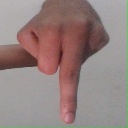
अक्षर: प